Alveolinidae

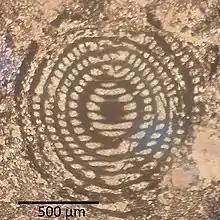
"Alveolina" cross-section

Alveolinids first appeared near the beginning of the Late Cretaceous, about 100 million years ago, some 150 million years after the superficially similar fusulinids became extinct at the end of the Permian.